'Op o' Me Thumb

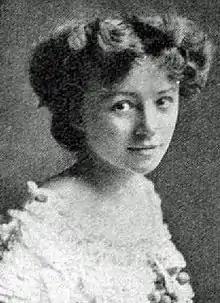
Hilda Trevelyan, who created the main role, Amanda

Op o' Me Thumb is a 1904 one-act play by the English authors Frederick Fenn and Richard Pryce. It was produced at the Court Theatre, London, on 13 March 1904, in a double bill with Robert Browning's "A Soul's Tragedy". It transferred to the St James's Theatre on 24 April 1904. The leading role of Amanda was played by Hilda Trevelyan. The play was staged in New York in 1905 with Maude Adams as Amanda. It was filmed in 1920 as "Suds", starring Mary Pickford in the role created by Trevelyan.